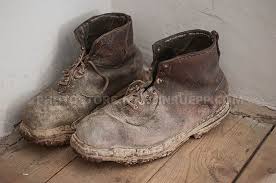
Waste category: shoes